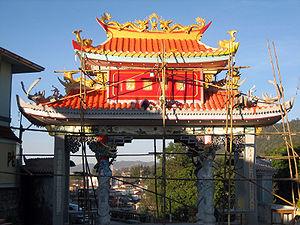
Taunggyi est la capitale de l'État Shan, dans l'Est de la Birmanie. Sa population d'environ 200 000 personnes en fait la quatrième ville du pays, derrière Moulmein. Elle se trouve à 1 400 m d'altitude, dans la région de Myelat. Son nom signifie « grande montagne » en birman, en référence aux crêtes qui se trouvent à l'Est de la ville, et dont le point culminant est le Taung-chun.